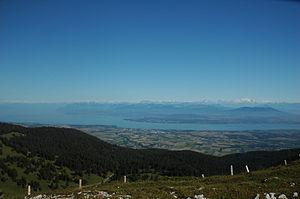
vue du basin lémanique depuis La Dôle